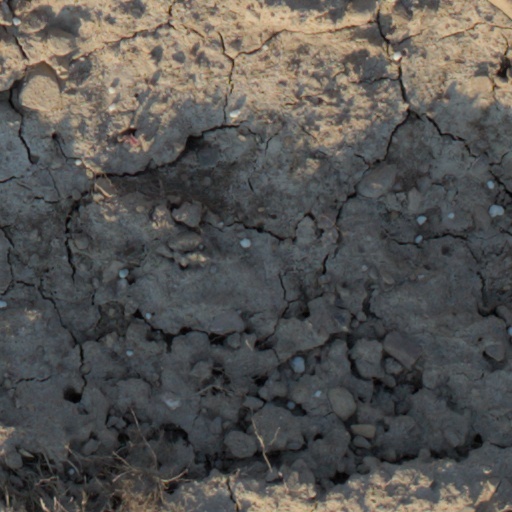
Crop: wheat